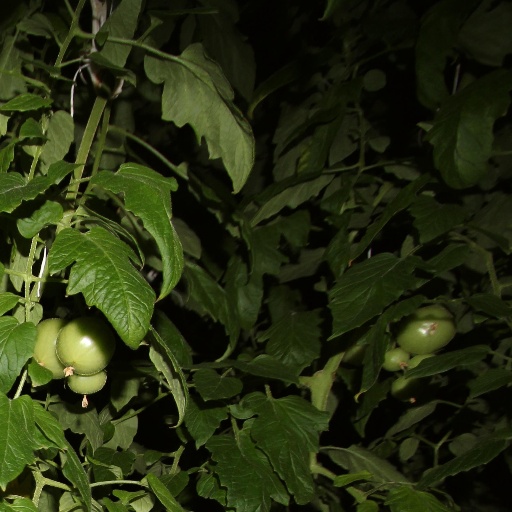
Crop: tomato